Mount Tamalpais

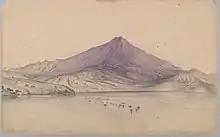
1855 watercolor

As in San Francisco, most of the annual precipitation falls during the winter months. During cold, wet winter storms, the mountain also regularly gets some snowfall, sometimes as much as overnight, as observed in February 2001, March 2006, February 2011, February 2019, and February 2023. The region sometimes gets hit with strong Pacific storms that may topple trees, and bring hurricane-force winds to exposed, barren areas like the Bolinas Ridge and the summit of Mount Tamalpais. In summer, the area gets almost no precipitation, except for fog drip that occurs in Muir Woods, the Bolinas Ridge and the western end of Mount Tamalpais, where summer fog and oceanic breezes are more prevalent. In contrast, the eastern foothills, sheltered from the oceanic breezes and fog, are drier, since the foothills force little moisture out of the air. This leads to the fact that the eastern slopes contain only oak, pine, chaparral shrub, coastal sage scrub, grassland and sparse Douglas-fir forest. Coastal sage scrub also occurs on some of the exposed coastal slopes.